Production of Watchmen (2009 film)

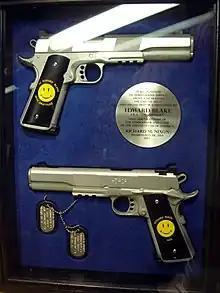
A case with two handguns, both with a stamped Smiley Face - one of the guns has "To Edward Blake, With Gratitude" around the Smiley, while the other has "Richard Nixon - 1976" -, dogtags, and a circular plaque, written by Richard Nixon, stating they are a gift to the Comedian in recognition for his services.

Comic book artists Adam Hughes and John Cassaday were hired to work on character and costume designs for the film. Costume tests were being done by March 2007. "300" associate producer Wesley Coller portrayed Rorschach in a costume test, which Snyder inserted into a trailer that accompanied the release of "300". Although he intended to stay faithful to the look of the characters in the comic, Snyder wanted Nite Owl to look scarier and Ozymandias to possess authentic Egyptian attire and artifacts. Ultimately, Oyzmandias, Nite Owl and Silk Spectre changed most from the comic, as Snyder felt "audiences might not appreciate the naiveté of the original costumes. So, there has been some effort to give them a [...] modern look—and not modern in the sense of 2007, but modern in terms of the superhero aesthetic". Costume designer Michael Wilkinson added that the costumes had to look realistic and protective, and that the Nite Owl costume should reflect Dan's interest in aerodynamics. The chain mail in his costume resemble a bird's feathers. Snyder also wanted the costumes to "comment directly on many of today’s modern masked vigilantes": The Ozymandias costume, with its molded muscles and nipples, parodies the costumes in "Batman Forever" and "Batman & Robin". Throughout filming, Snyder also kept adding in dialogue to mention more of the characters' backstories so the film would be as faithful as possible.